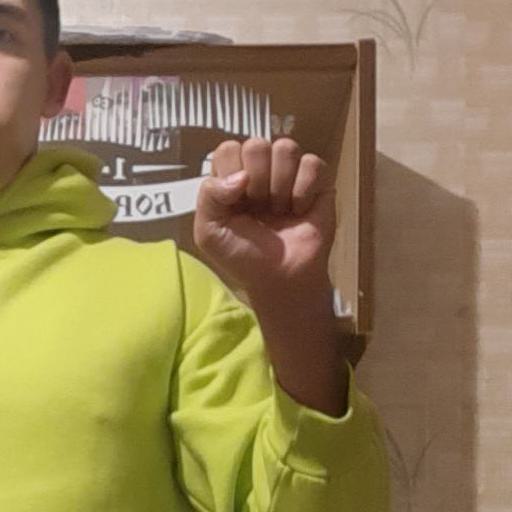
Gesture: fist